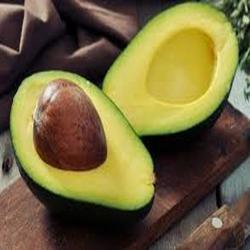
Label: Avocado